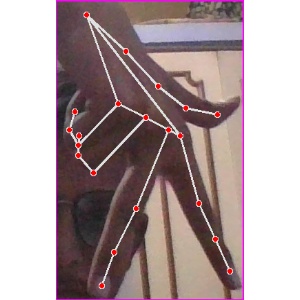
अक्षर: ग